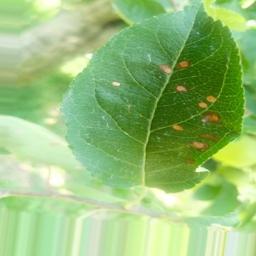
Label: Alternaria